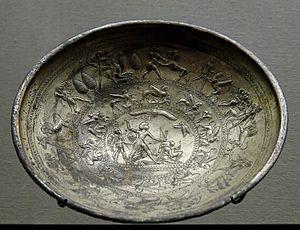
Coupe ornée de combats mythologiques, d'une frise de sphinx et d'un roi terrassant des ennemis. Électrum, Chypro-Archaïque (VIIIe-VIIe siècles av. J.-C.). Provenance